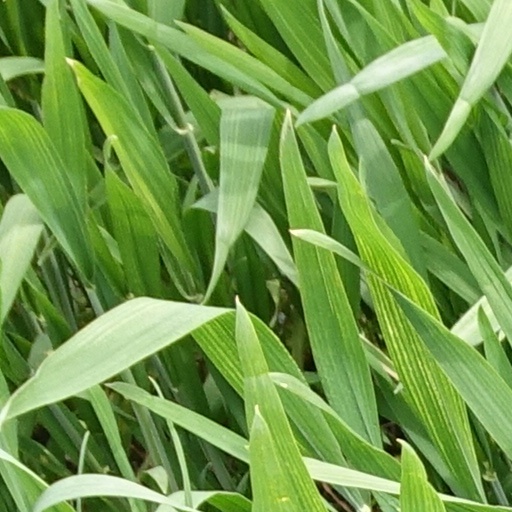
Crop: wheat